Balls (gamer)

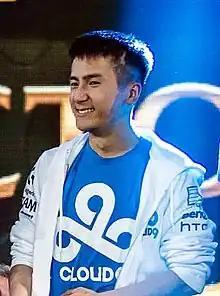
Le in 2015

An Le better known as Balls, is an American "League of Legends" player who most recently played professionally as the top laner for FlyQuest. As a member of Cloud9, Balls won the "League of Legends" Championship Series North America (NA LCS) twice and qualified for the League of Legends World Championship every year he was a part of the team.